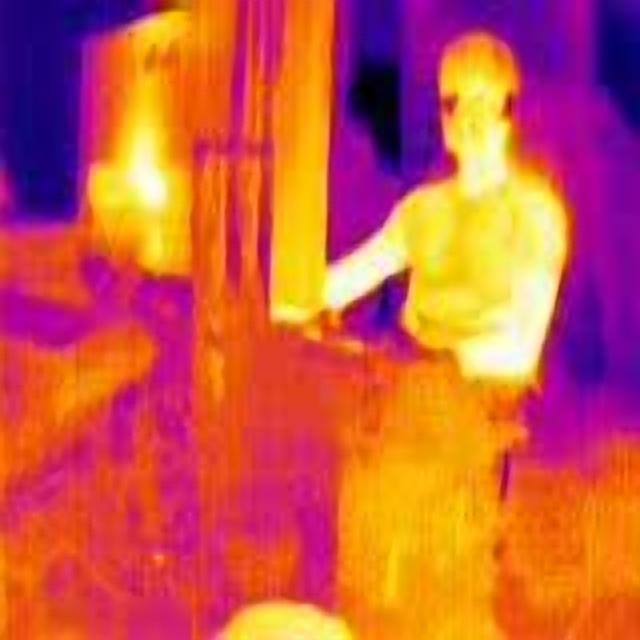
Detected objects:
label: person